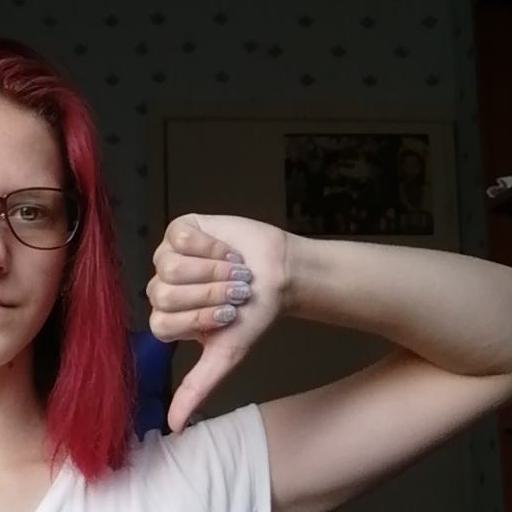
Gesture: dislike